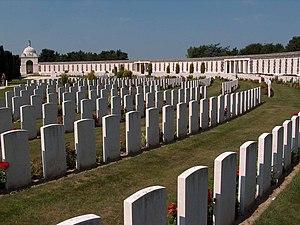
Passendale graphie néerlandaise, Passchendoale graphie flamande, ou Passchendaele graphie française, est commune rurale proche d'Ypres. Elle est depuis 1977 une section de la commune belge de Zonnebeke située en Région flamande dans la province de Flandre-Occidentale.